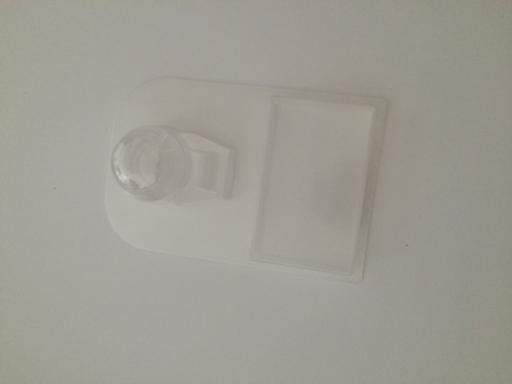
Label: plastic